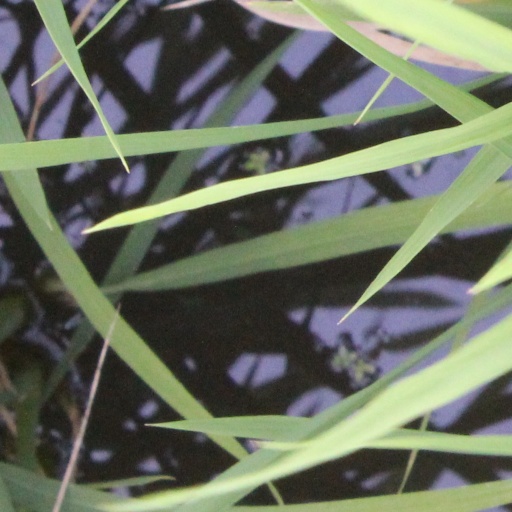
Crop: rice